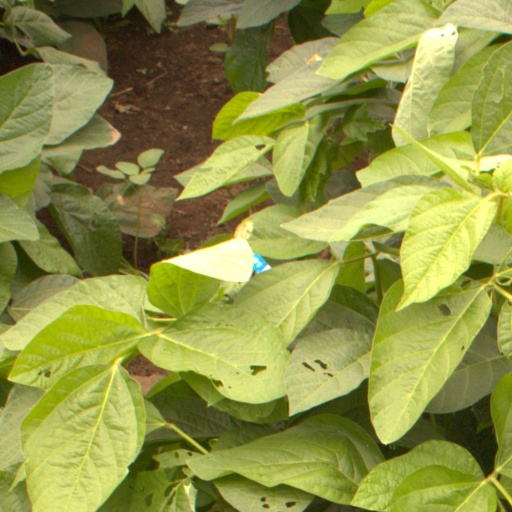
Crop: soybean